Leela Aheer

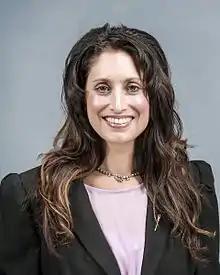
Aheer in 2015

Leela Sharon Aheer (born September 26, 1970) is a Canadian politician who was elected in the 2015 Alberta election to the Legislative Assembly of Alberta, and re-elected in the 2019 Alberta general election.